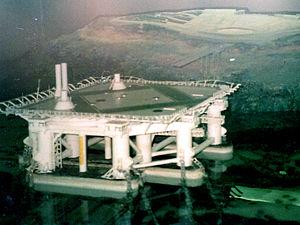
Kiyonori Kikutake, Kikutake Kiyonori; 1ᵉʳ avril 1928 à Kurume, 26 décembre 2011, est un architecte japonais, plus particulièrement connu comme représentant du mouvement métaboliste. Il est également le tuteur et l'employeur de plusieurs importants architectes japonais tels que Toyō Itō et Itsuko Hasegawa.